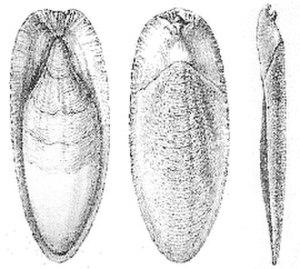
L'os de seiche, ou sépion, est une structure interne dure et cassante présente chez les seiches. Il est composé principalement d'aragonite. Il s'agit d'une coquille poreuse, et l'animal règle sa flottabilité en y comprimant plus ou moins les gaz qu'elle renferme. Son siphon est sur la face ventrale de la coquille. La structure microscopique du sépion est constituée de couches étroites reliées par de nombreux piliers verticaux.